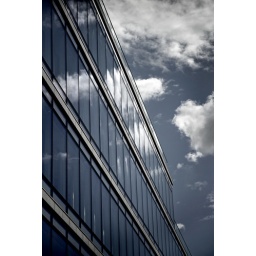
Not the most inspiring of designs but at least this modern building in Dublin relfects the sky well.